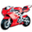
Label: motorcycle